Iraqi Jews in Israel

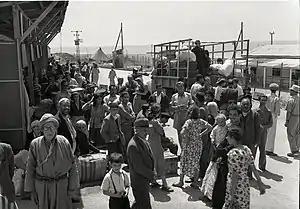

Between the abolition of martial law at the end of 1949 and March 1950, thousands of Jews were clandestinely transported across the border to Iran, many individuals secured the assistance of an Arab smuggler, while a few were transported with the aid of the Zionist underground movement. In March 1950, a government law was enacted allowing Jews who wished to leave the State to do so upon renouncing their citizenship. Consequently, a significant number registered, resulting in approximately 110,000 Jews legally emigrating to Israel between June 1950 and June 1951. At first it was called "Operation Ali Baba," however it became known by Operation Ezra and Nehemiah, for the prophets who led Babylonian Jews out of exile to the Land of Israel. Within days of the first operation, over 30,000 Iraqi Jews registered to leave which meant they had to leave within 15 days. The ones who weren't able to leave within 15 days were considered stateless refugees, and many lived homeless in the streets of Baghdad. In response, the Iraqi government announced that it was prepared to move them to concentration camps if they were not removed swiftly. Additionally, around 13,000 Iraqi Jews emigrated to Israel through illegal means. In 1951, the Iraqi government enacted a freeze on the properties of individuals who had departed or were preparing to depart from the country.